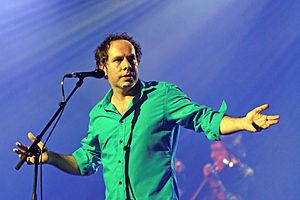
Olli and the Bollywood Orchestra en concert à l'espace Gradlon lors du festival de Cornouaille le 23 juillet 2014.
Olli and the Bollywood Orchestra est la formation musicale d'Ollivier Leroy, musicien, chanteur et compositeur breton, avec des instrumentistes indiens. Le métissage de la rythmique occidentale à l'acoustique indienne a donné naissance à plusieurs spectacles et albums.